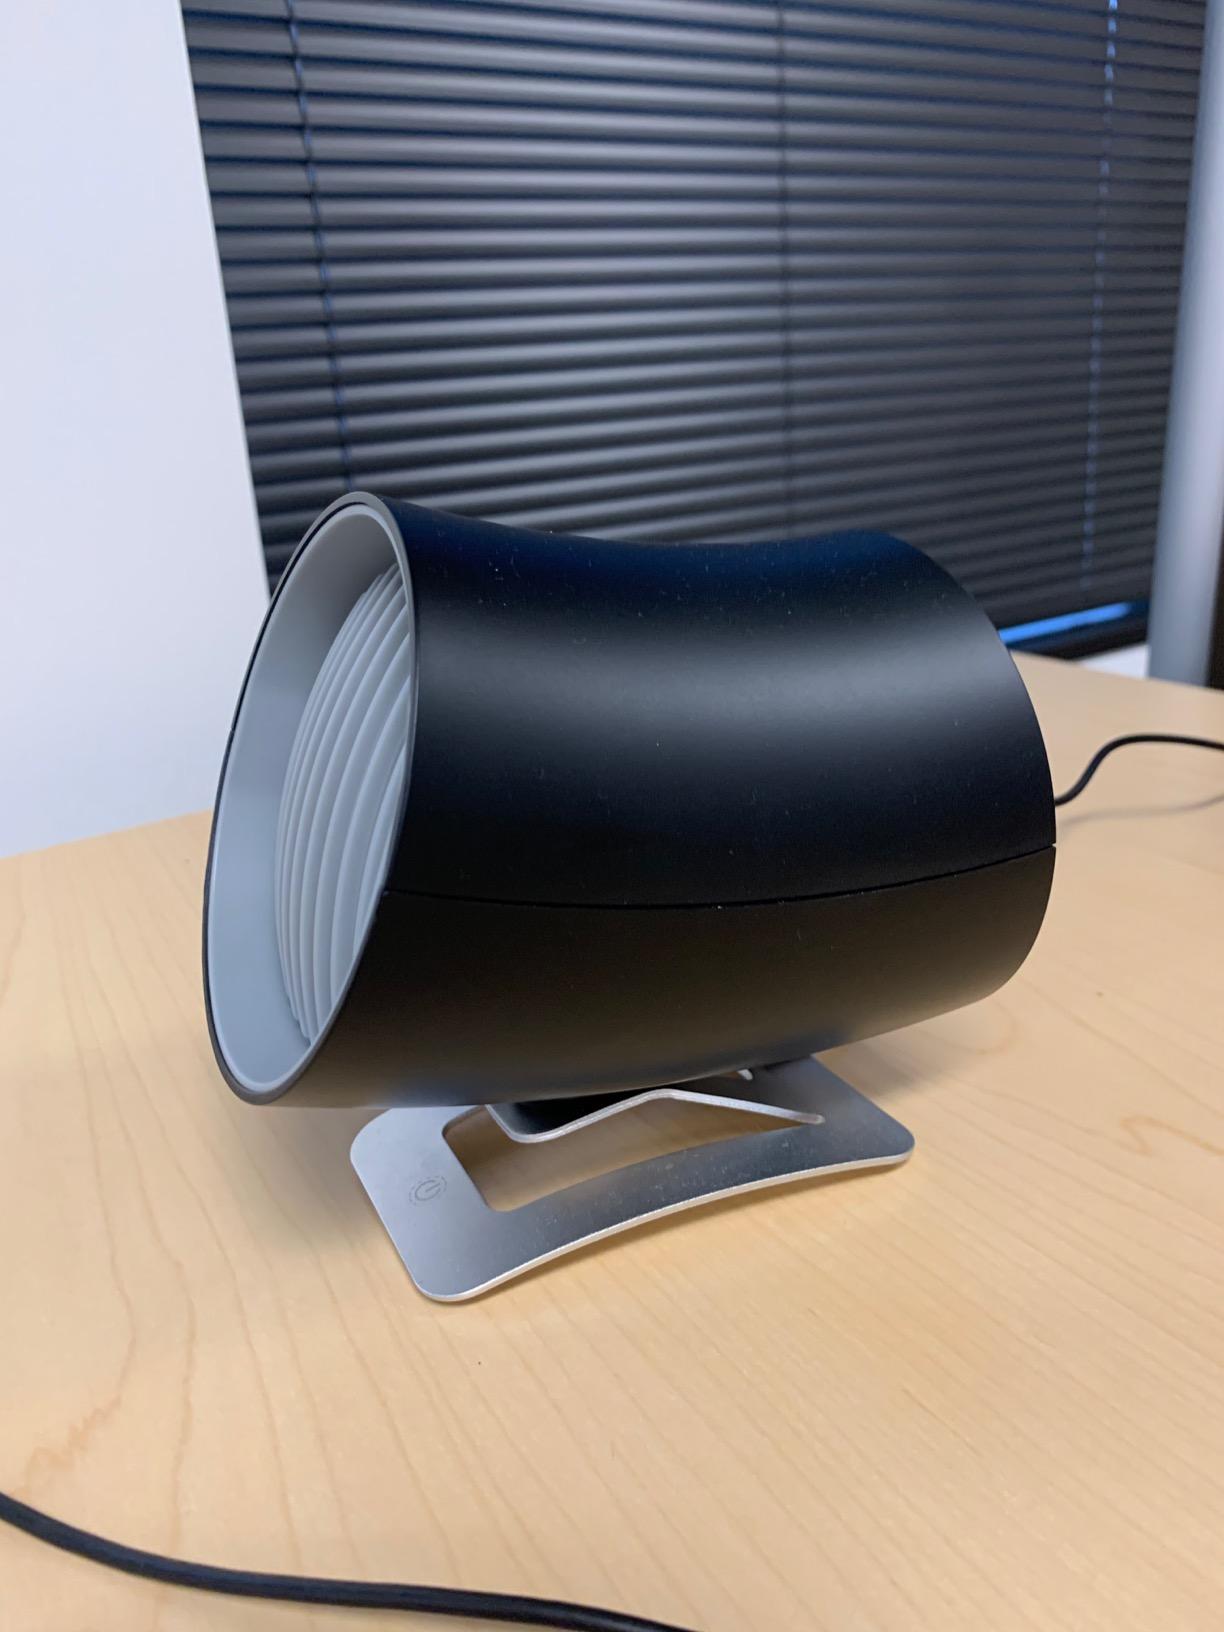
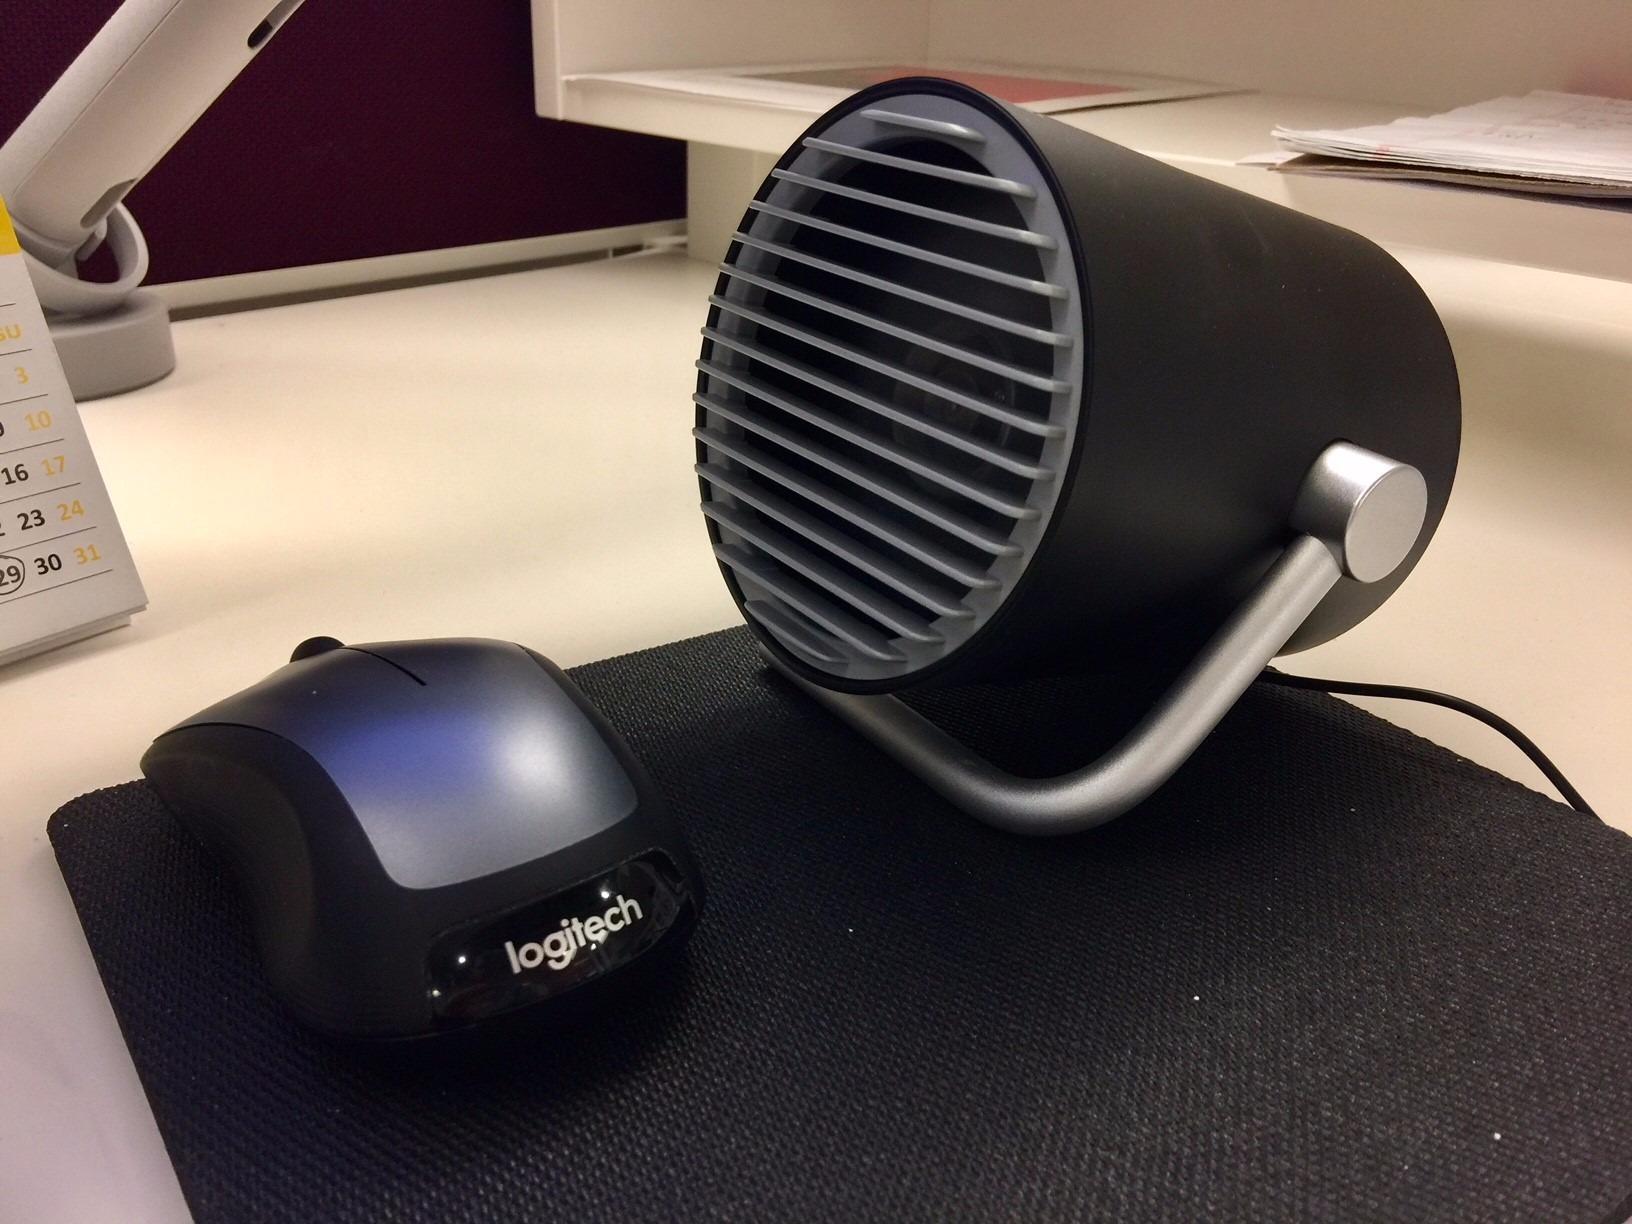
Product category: fan
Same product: no